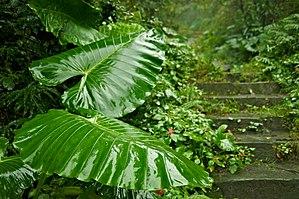
Le Songe caraïbe, l’Alocasie, l’Alocasie à grandes racines, l’Alocasie à grosse racine, le taro géant ou l’oreille d'éléphant, Alocasia macrorrhizos G. Don, est une espèce de plantes de la famille des Araceae, originaire de l'Asie du Sud-Est.